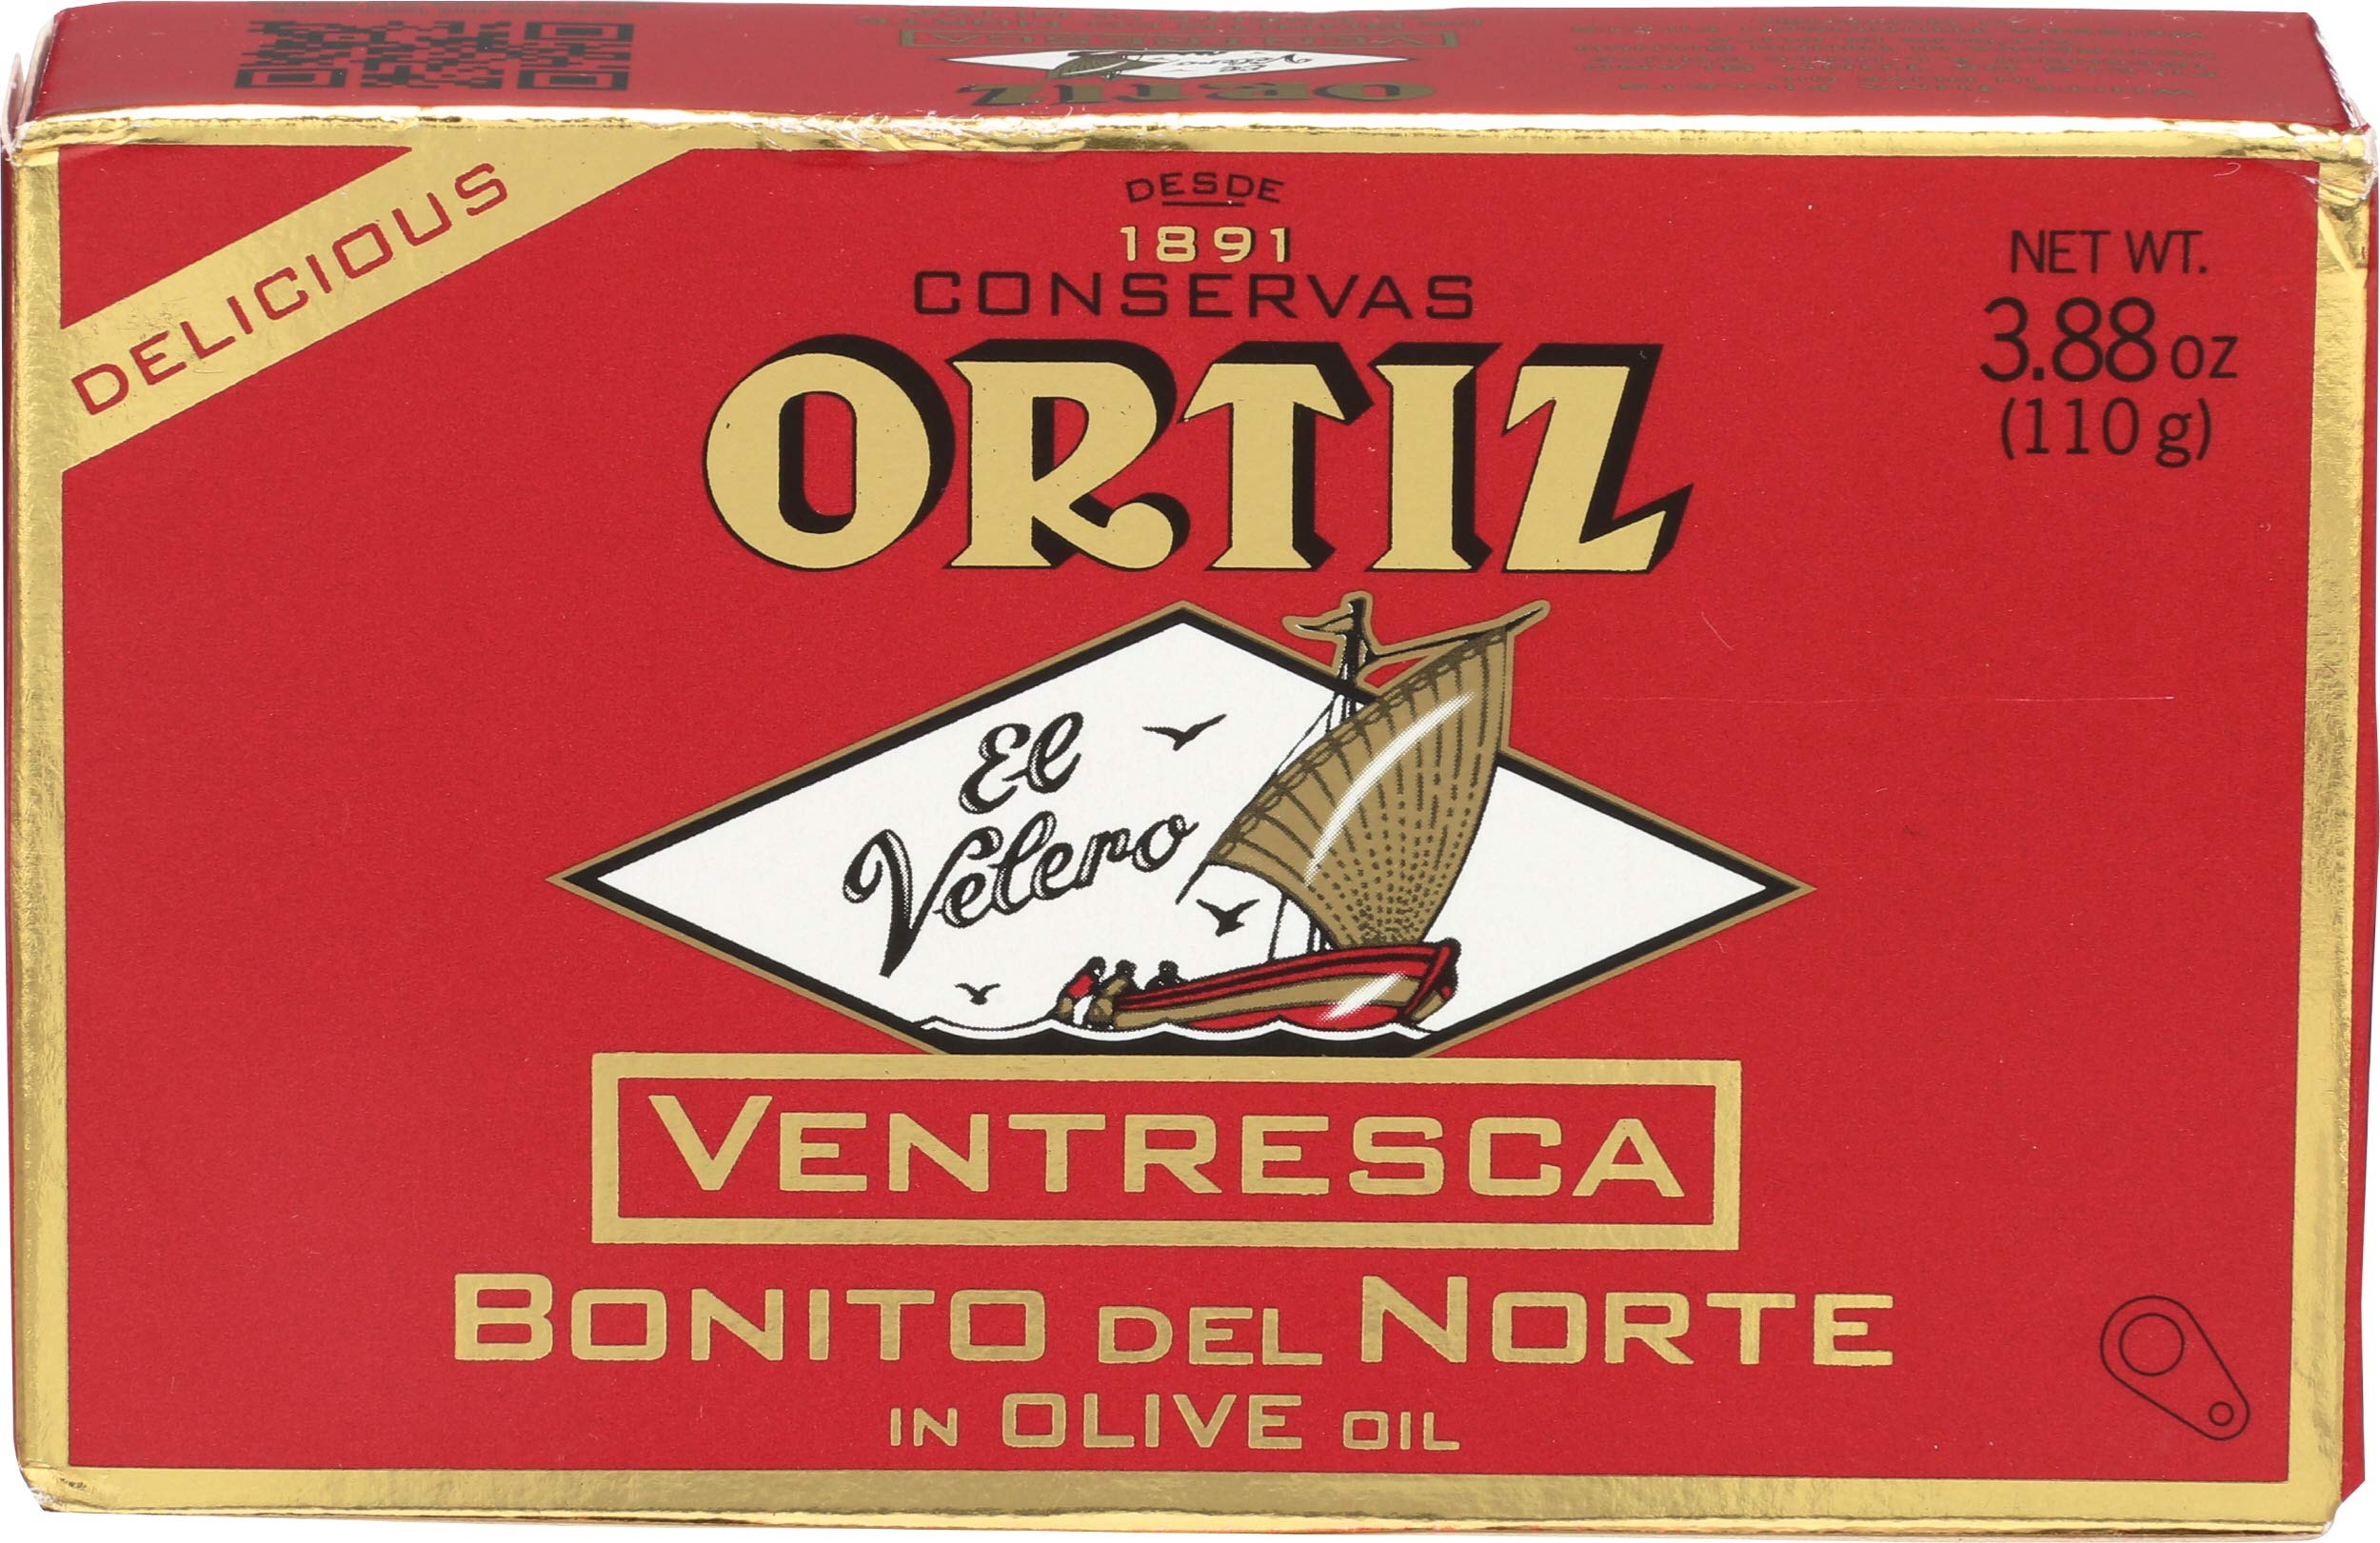
Item Name: Ortiz, Tuna Bonito Ventresca, 3.88 Ounce
Value: nan
Unit: None

Price: 22.545